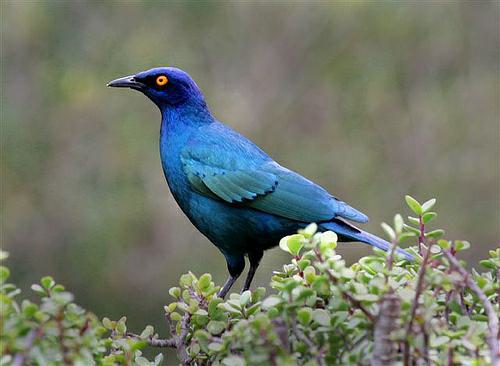
A photo of a cape glossy starling